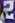
Number: 2